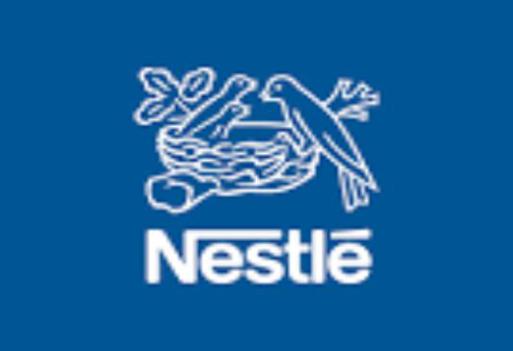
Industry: Food